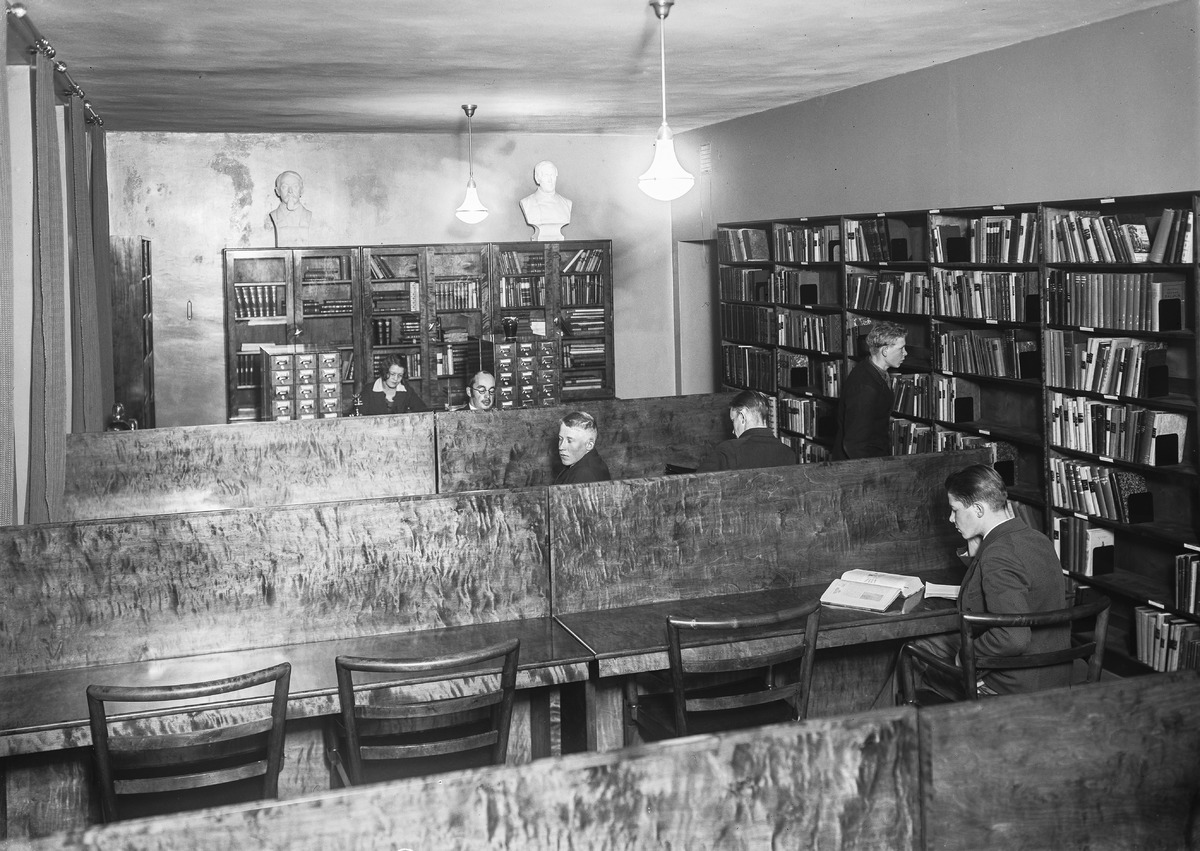
Oulun kaupunginkirjaston käsikirjasto
The reference library of Oulu City Library
sisällön kuvaus: Oulun kaupunginkirjaston käsikirjasto 12.10.1932. content description: The reference library of Oulu City Library on October 12, 1932.
Vuosi: 1932
Paikka: Suomi, Oulu, Suomi, Pohjois-Pohjanmaa, Oulu
Aiheet: Oulun kaupunginkirjasto; sisäkuva; käsikirjastot; kirjat; lukijat; books; readers; reference library